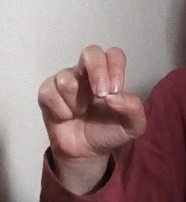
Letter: gaaf